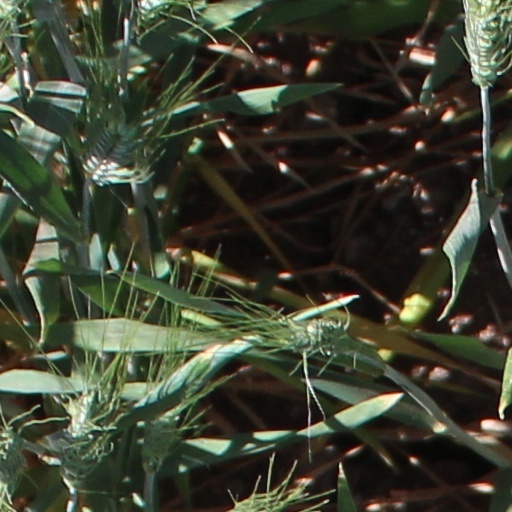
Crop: wheat